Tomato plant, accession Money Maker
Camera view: horizontal (90 deg, fisheye); turntable rotation: 0 degrees
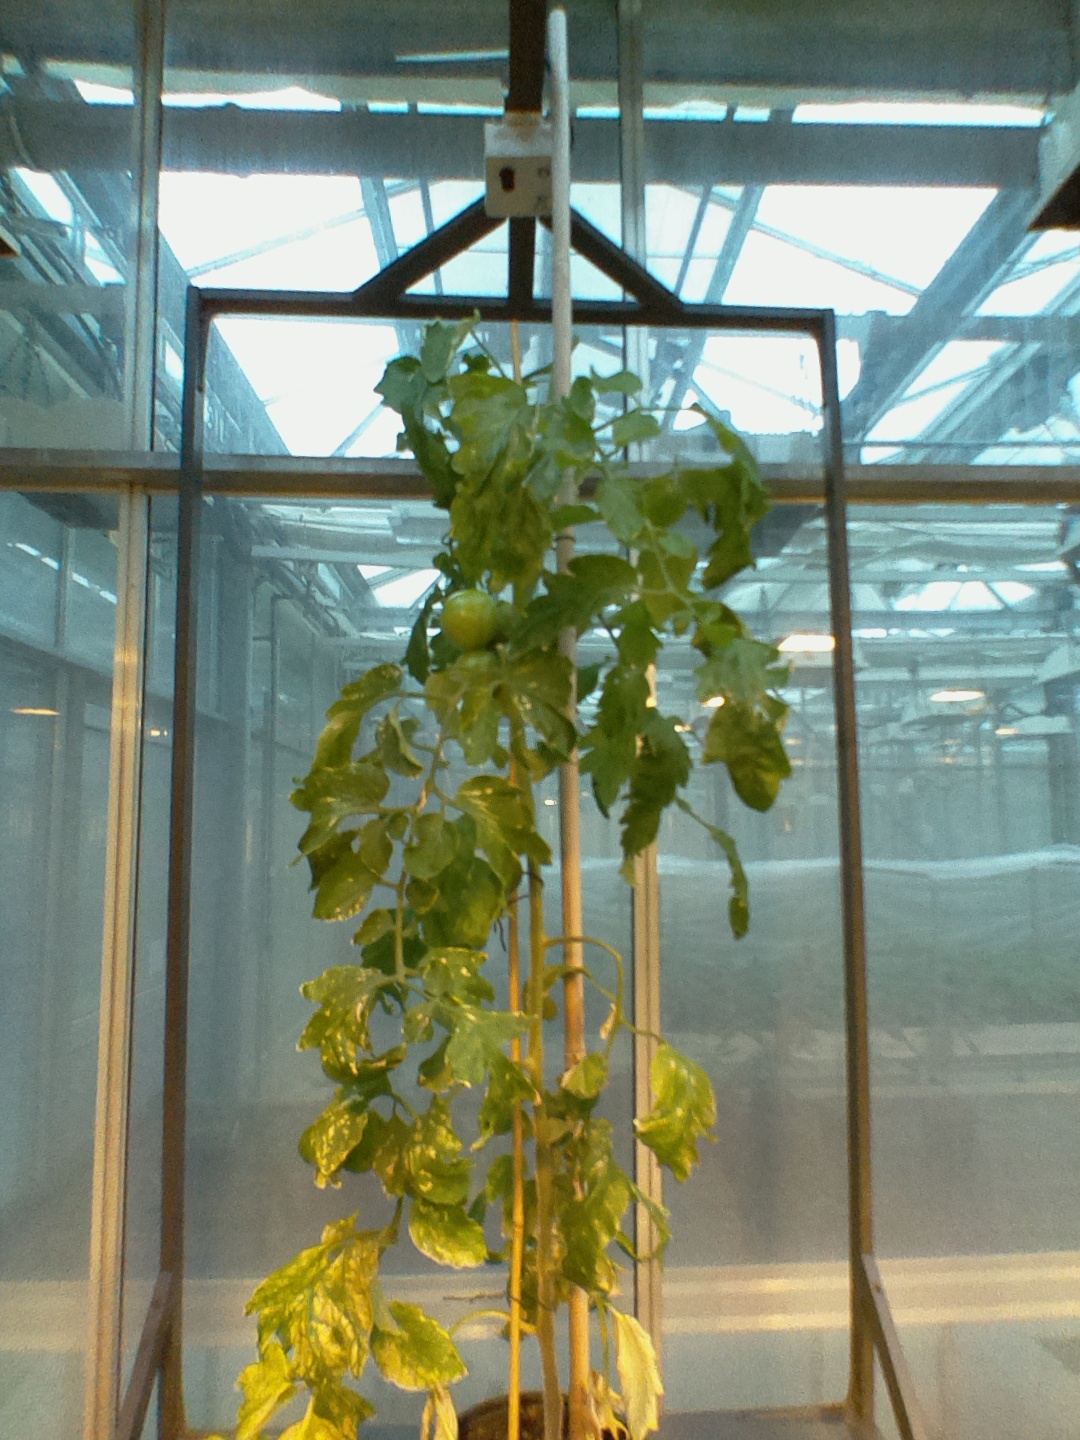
BBCH growth stage 77: 70%-80% of final fruit size